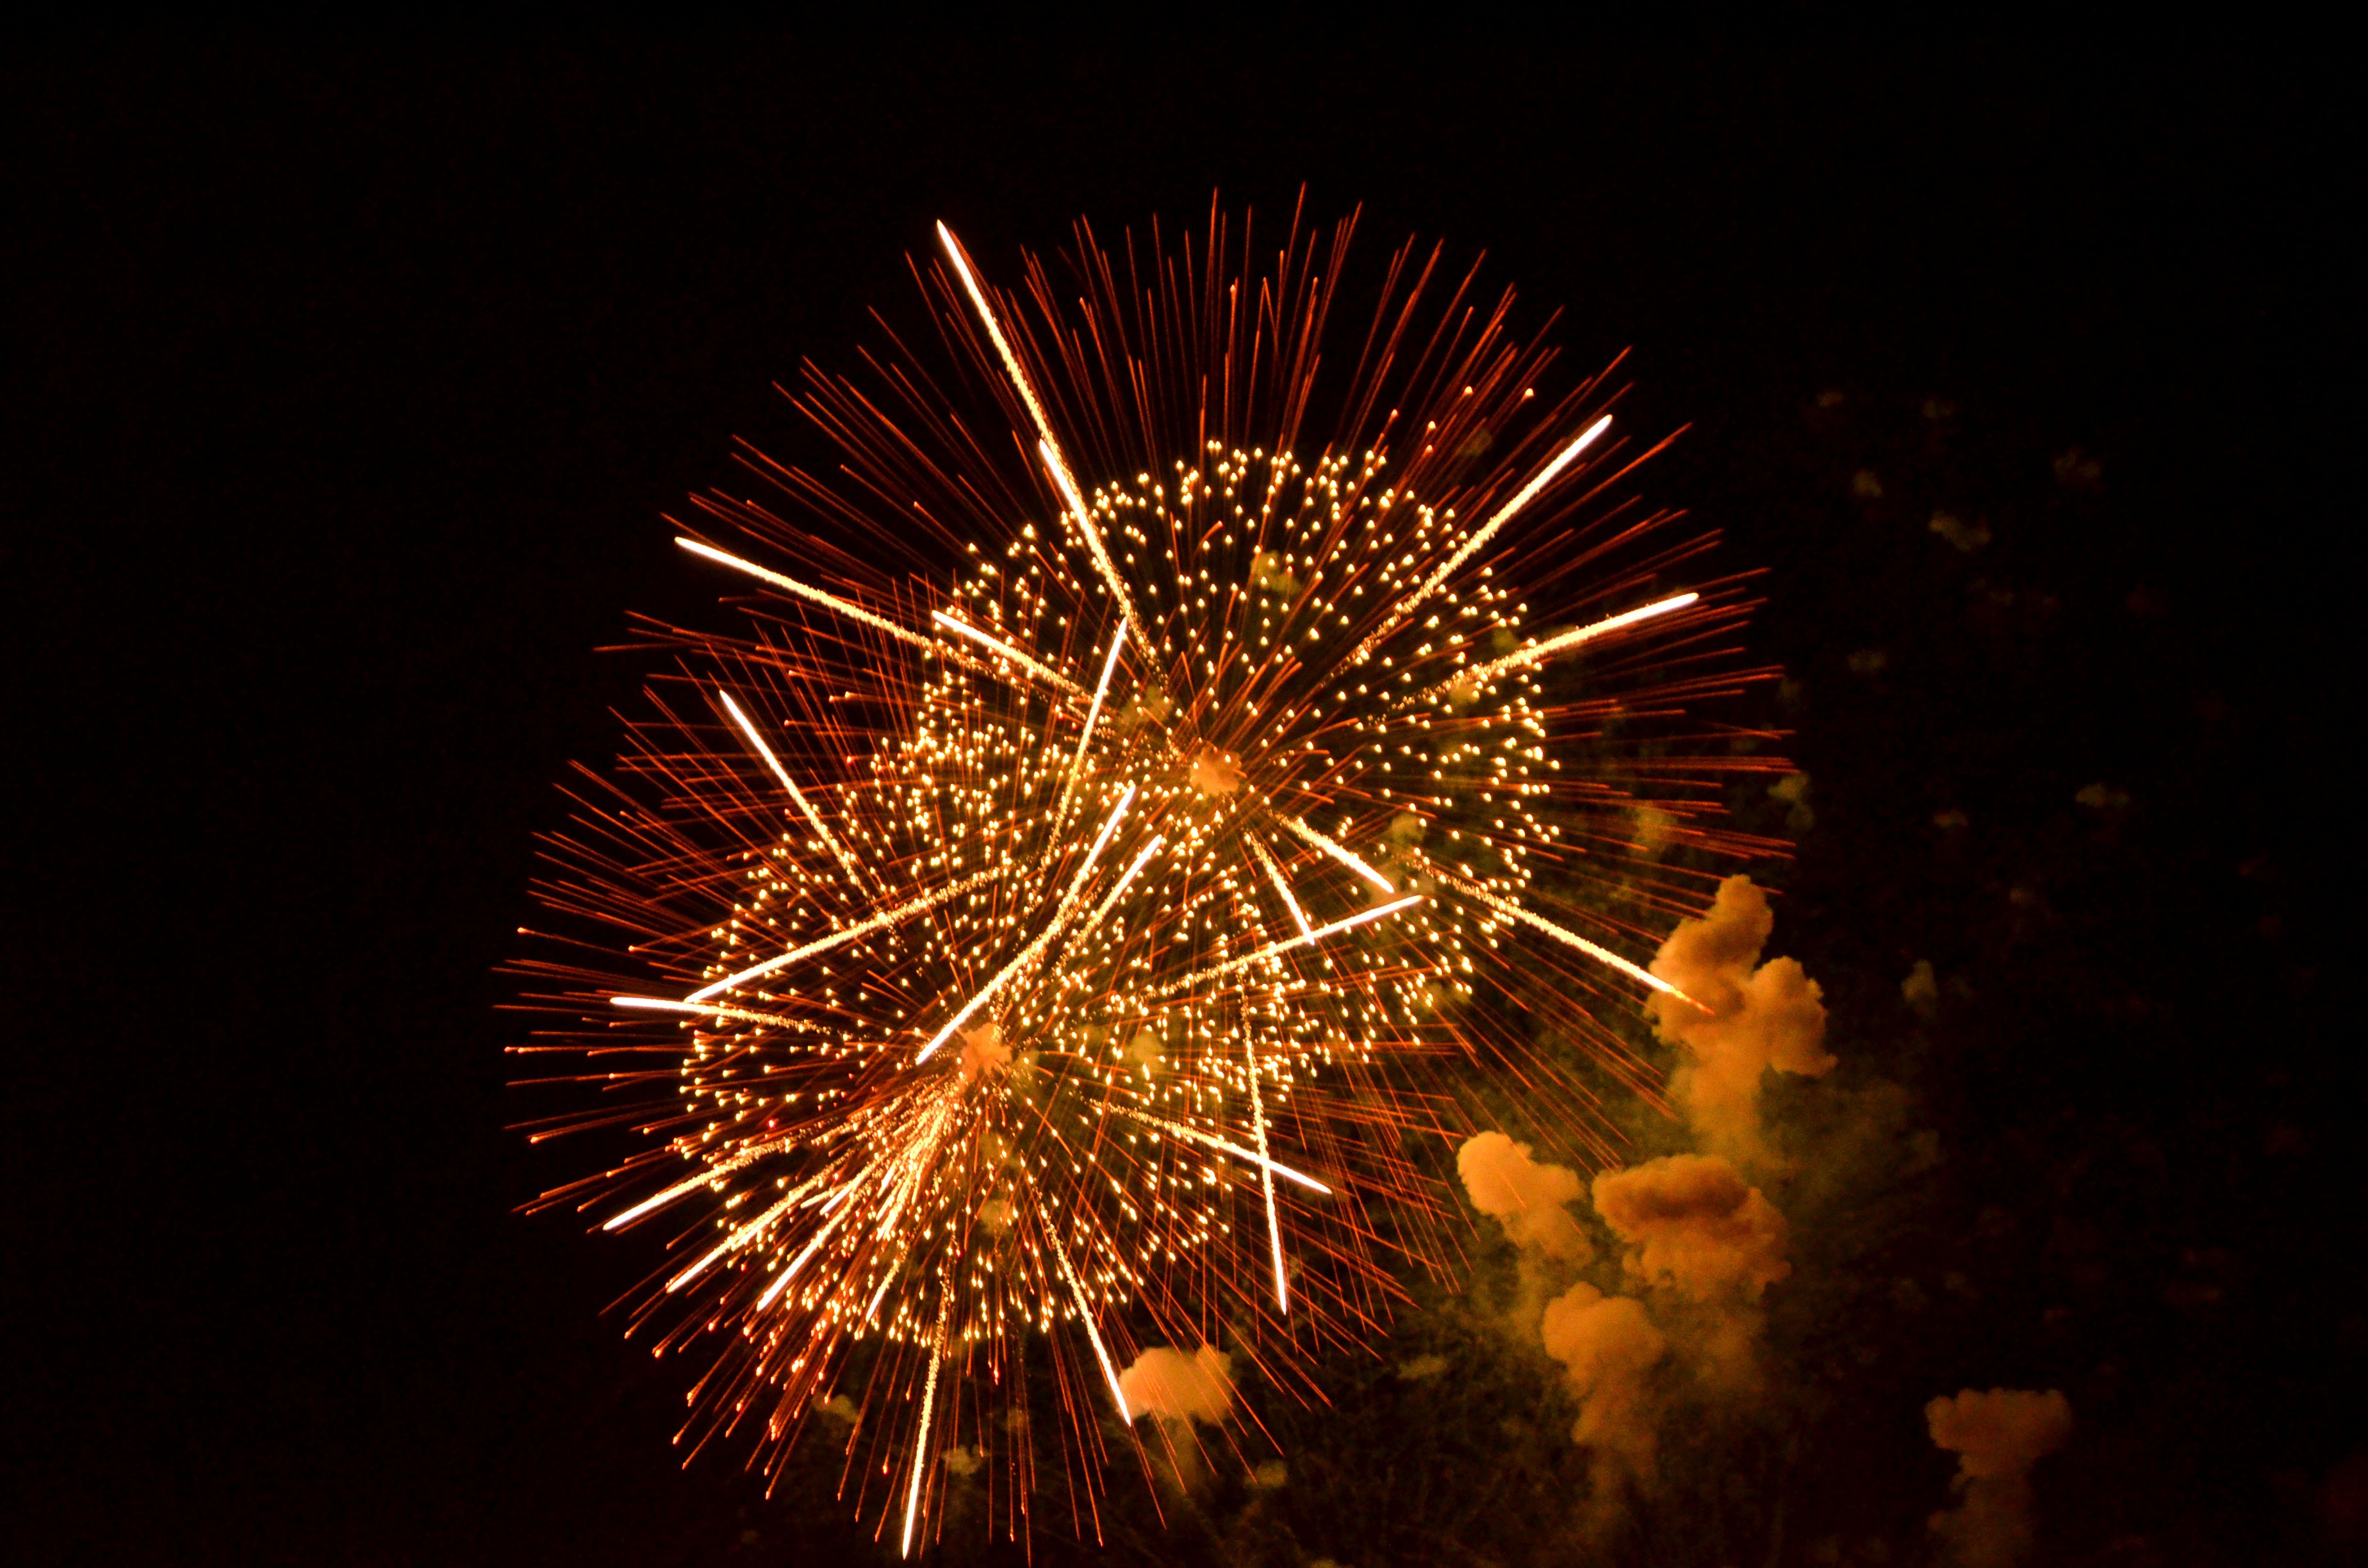
night, recreation, flame, festival, fireworks, event, firecracker, outdoor recreation